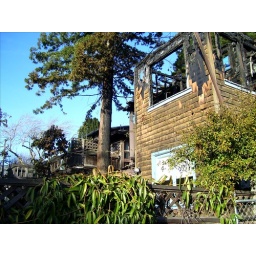
A few days ago there was a fire in the house next door to where we used to play music.